Argouges

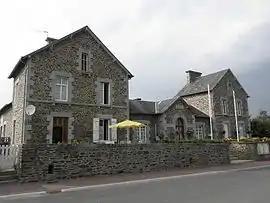
The town hall

Argouges is a former commune in the Manche department in the Normandy region in northwestern France. On 1 January 2017, it was merged into the commune Saint-James.